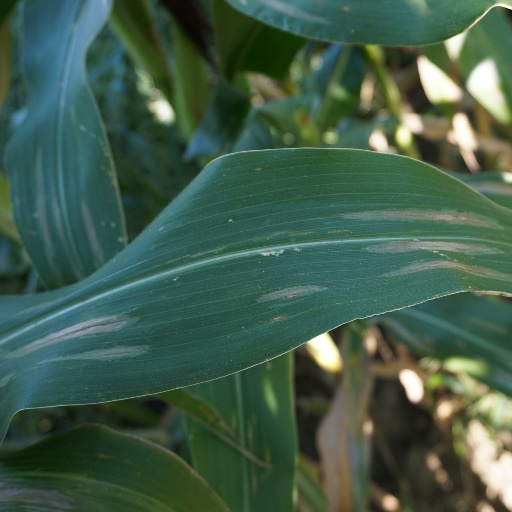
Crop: maize; corn